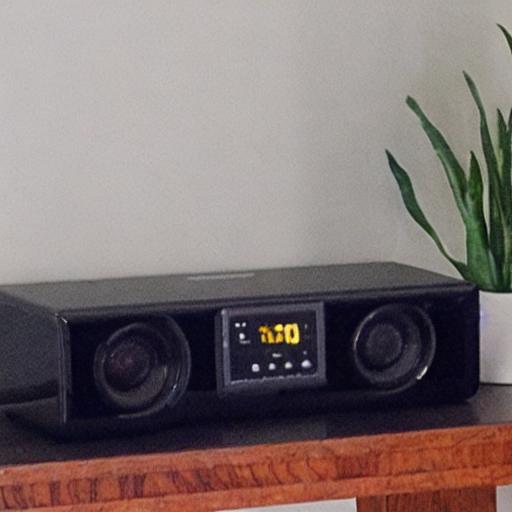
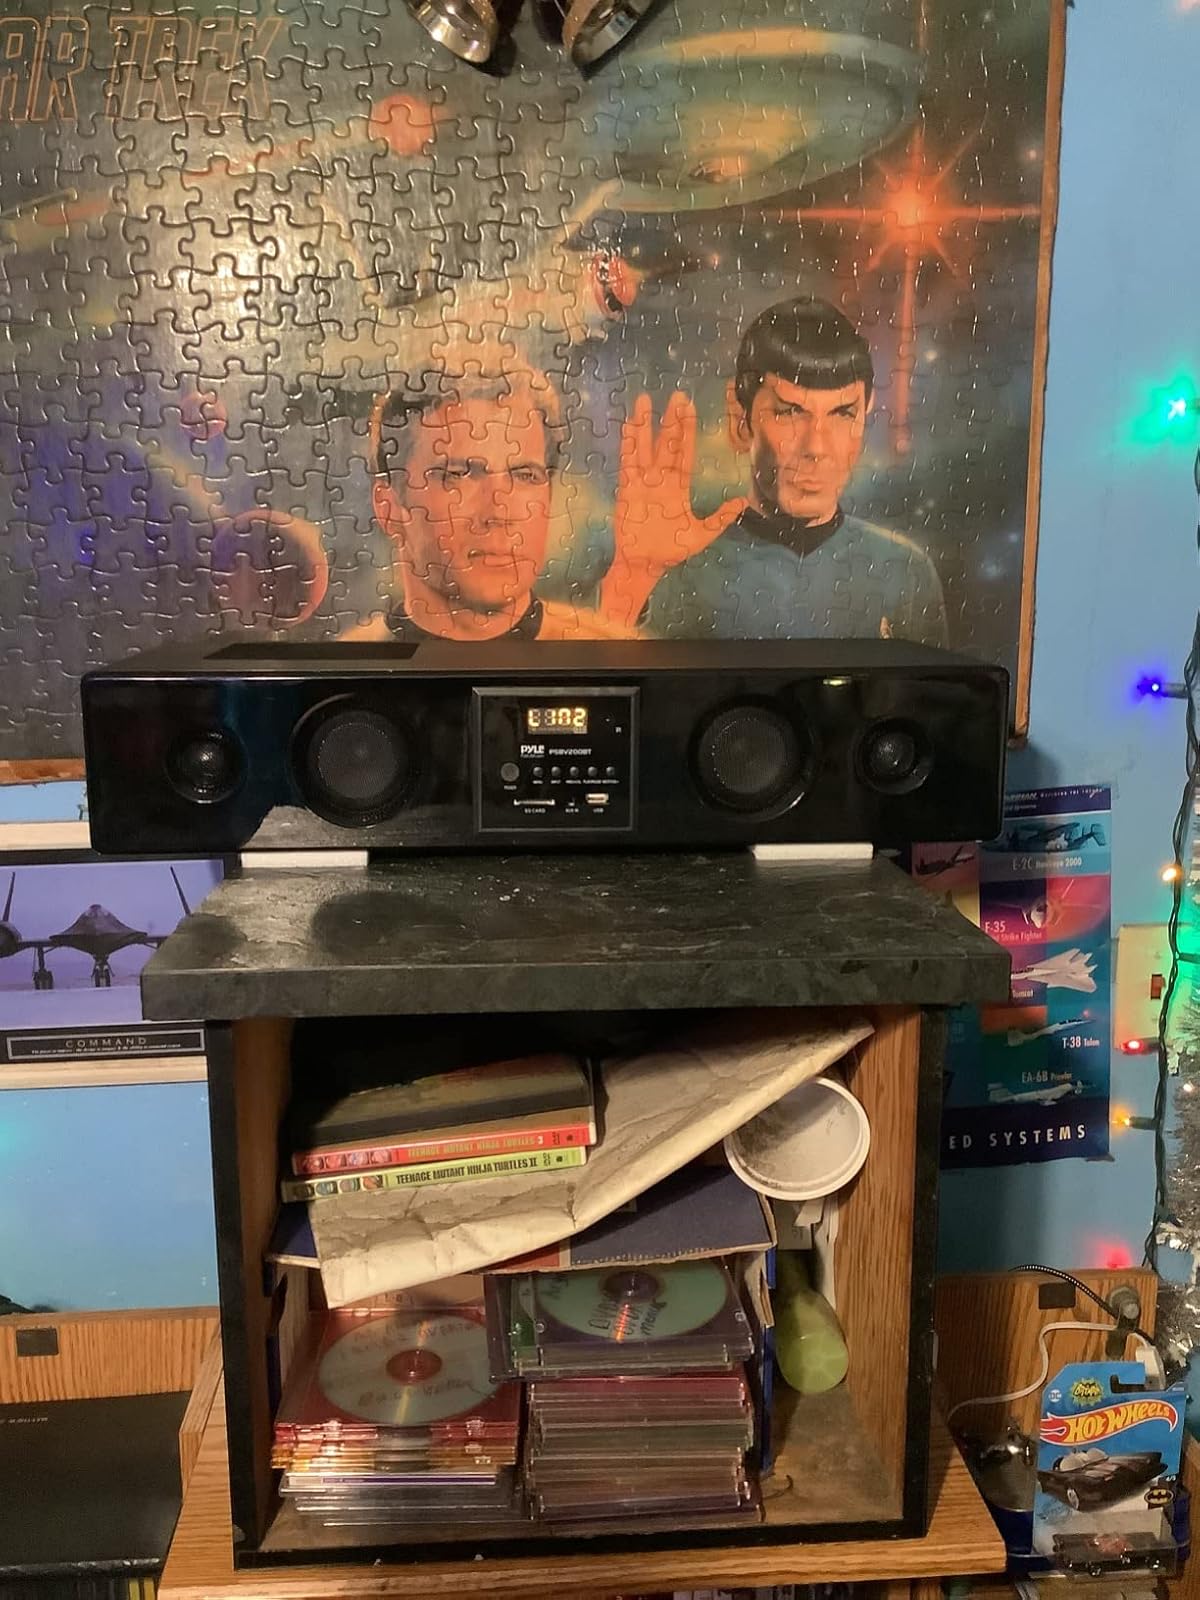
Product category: speaker
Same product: no